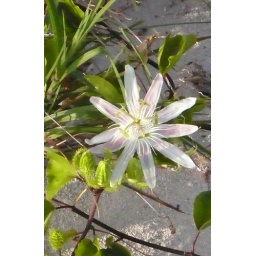
It's like a dust bowl here but this somehow. managed to flower in a drought.